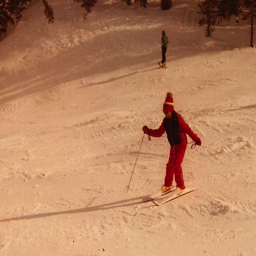
A woman in red struggles to ski on steep slope.
a person in all red skiing down a slope
A youngster skiing down a snow covered hill.
A woman that is on ski's standing in the snow.
A child in a red suit skiing down a snowy slope.